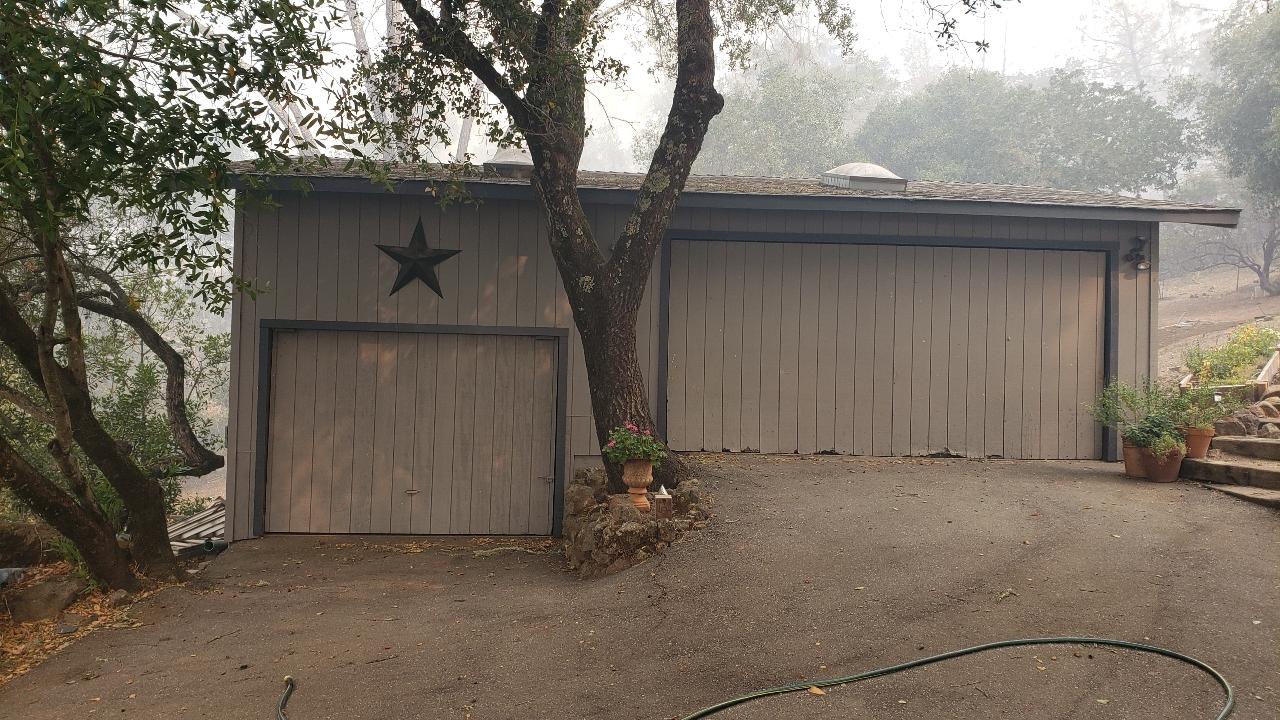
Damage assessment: no_damage